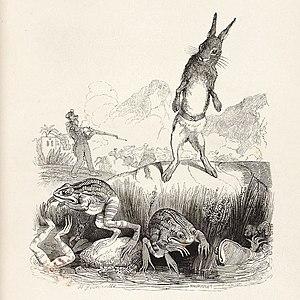
Jean de La Fontaine: Fables de La Fontaine, édition illustrée par J.J. Grandville - Le Lièvre et les Grenouilles Author Jean de La Fontaine
Le Lièvre et les Grenouilles est la quatorzième fable du livre II de Jean de La Fontaine situé dans le premier recueil des Fables de La Fontaine, édité pour la première fois en 1668.